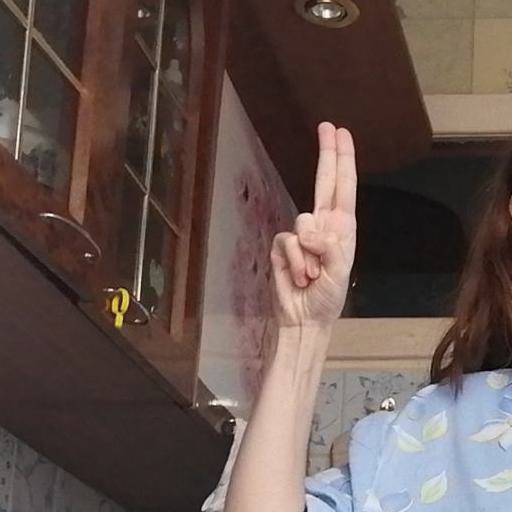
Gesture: two_up